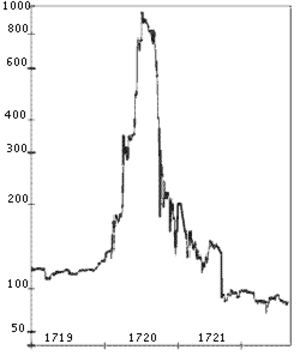
L’histoire des bourses de valeurs retrace les étapes de l'émergence d'espaces de valorisation des obligations, qui dominent ainsi jusqu'au milieu du XIXᵉ siècle, puis des actions. Auparavant, le financement des armements navals vénitiens et hollandais sous la forme d'actions reste une exception. Les obligations prennent leur essor dès le XVIIIᵉ siècle sur un marché déjà mondialisé, soutenu par les banques centrales et le Trésor public.
La Compagnie de la mer du Sud, était une société de commerce au long cours fondée en 1711 en Angleterre par le britannique Robert Harley. Spécialisée dans la guerre de course, elle succombe à la spéculation boursière et sa disparition prélude l'éclatement de la bulle financière de 1720.
Sont listés dans cette chronologie des faits économiques des évènements importants de l'histoire économique.
Le krach de 1720 est une crise boursière qui se déroula en Grande-Bretagne en 1720, faisant suite à la bulle des mers du Sud entre 1711 et 1720 ; il constitue l'un des premiers krachs de l'Histoire, dans le sillage de la Révolution financière britannique.